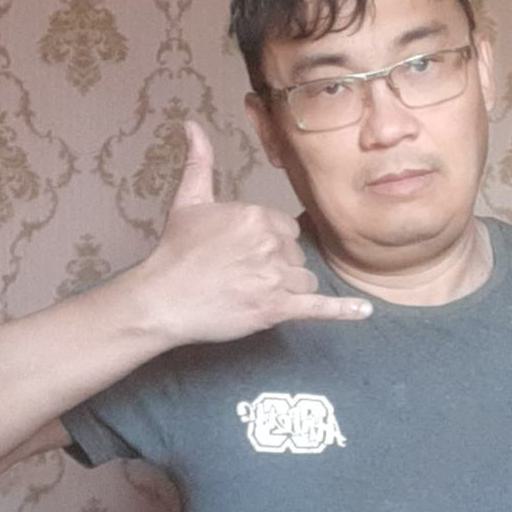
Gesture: call